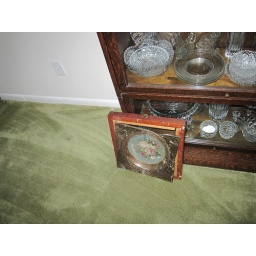
Must have been in the kitchen - don't think the plate is broken. Did not attempt to lift it.